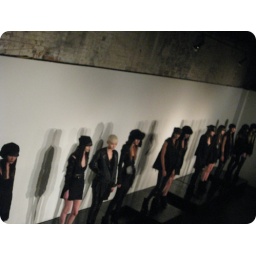
the clothes looked amazing against the stark white walls